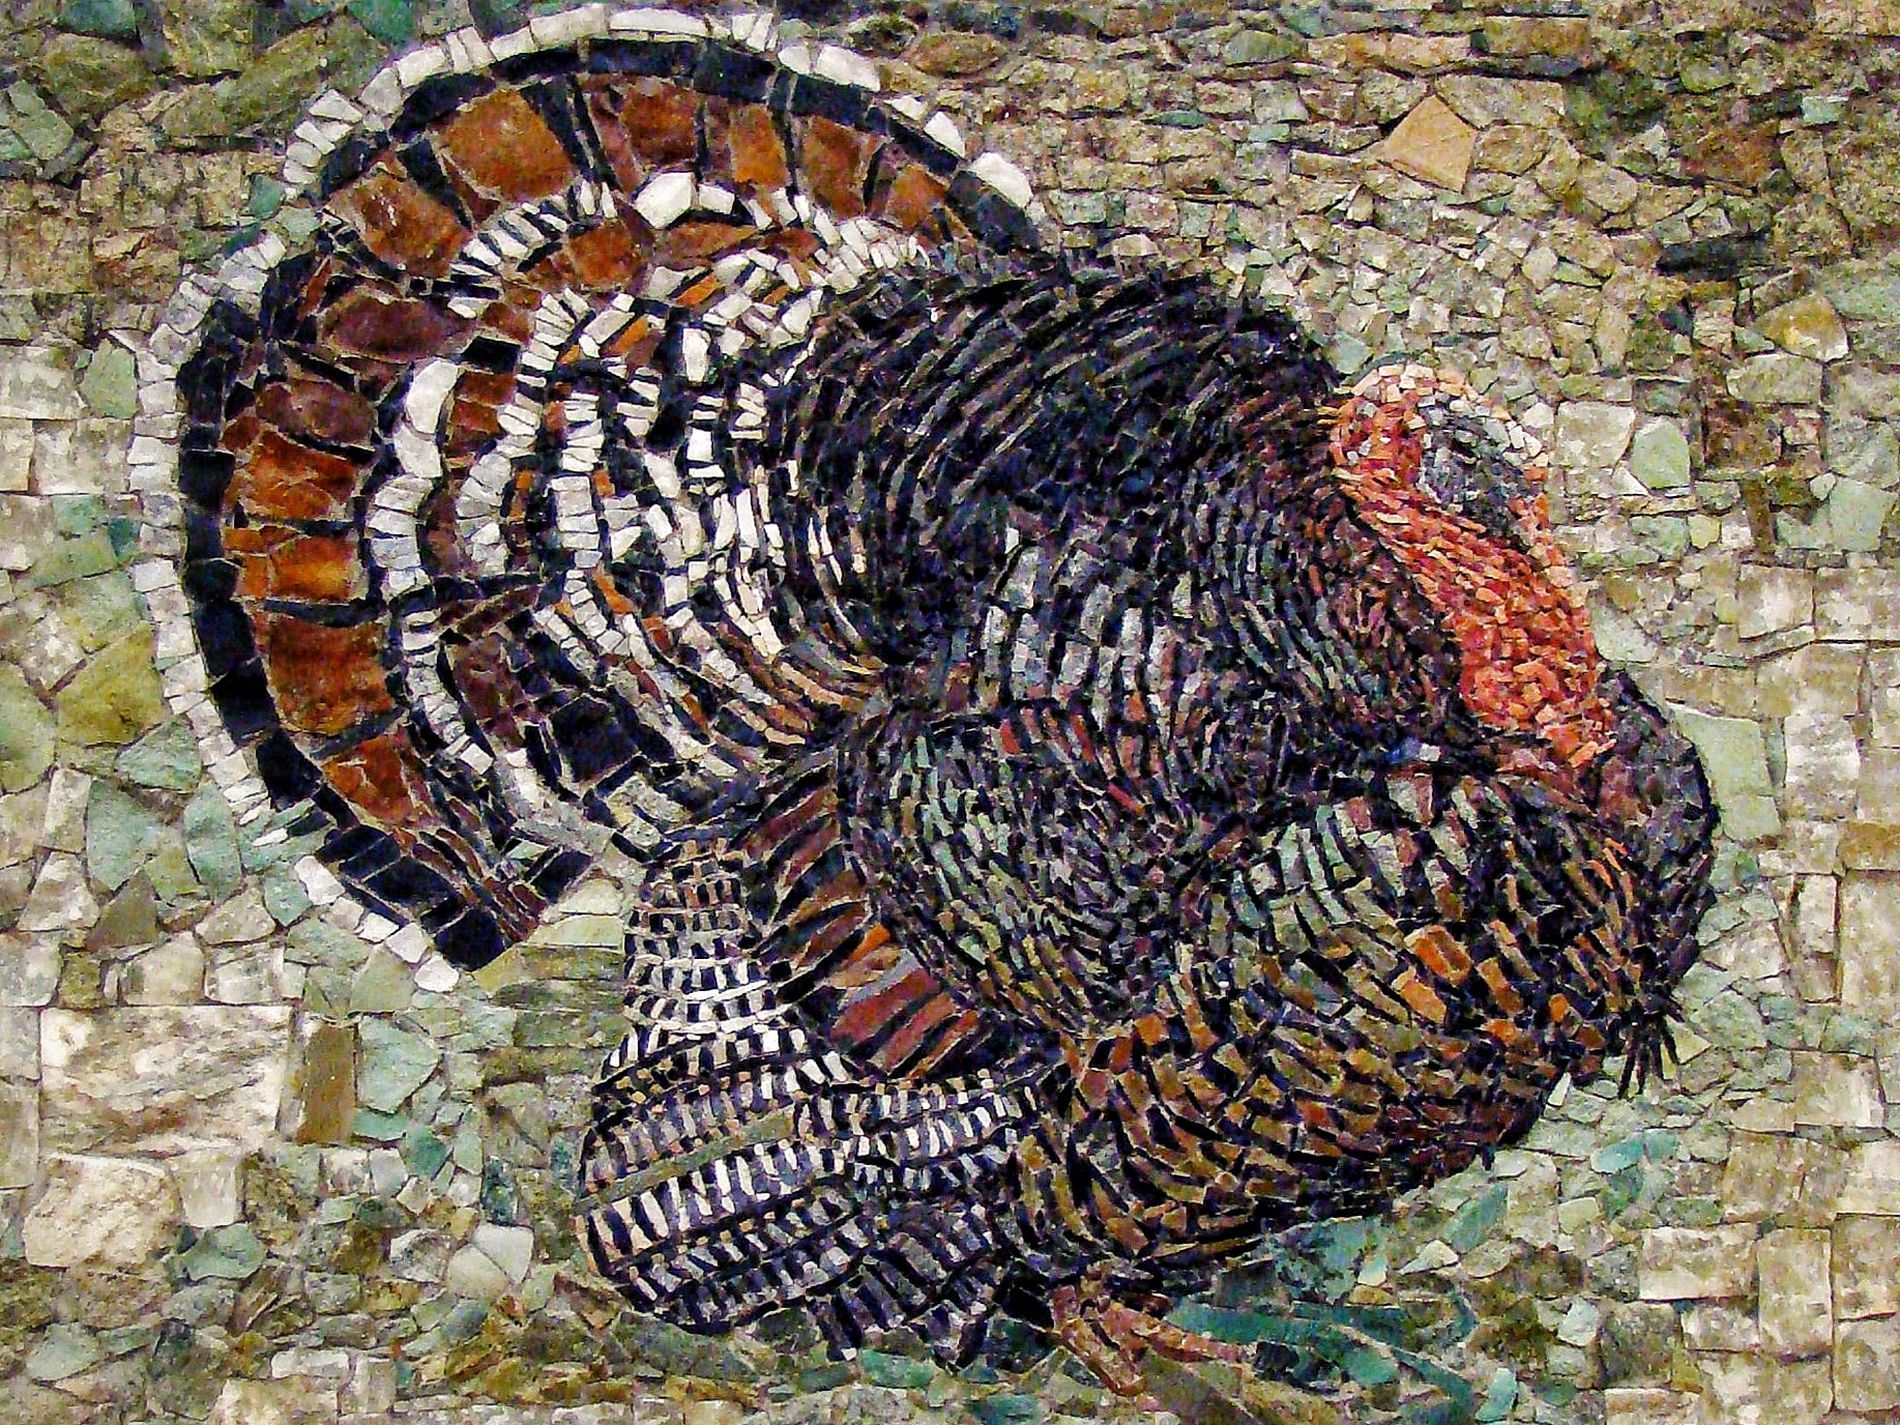
turkey bird mosaic
This image is a detailed mosaic artwork depicting a turkey bird.
The mosaic is composed of numerous small pieces of stone or tile in various colors and shapes.
An eye level angle shot of a mosaic artwork under even, direct lighting that highlights the intricate details and textures of the stone or tile pieces used to create the turkey image.
The color palette includes browns, Black and white, greens and blues, and beige.
The photography style is Art documentation.
Labels: Tile, Art, Mosaic, Animal, Bird, Fowl, Poultry, Turkey Bird
Camera: SONY DSC-H7
Aperture: F2.7
Exposure: 1/100 sec
ISO: 500
Focal length: 5.2 mm